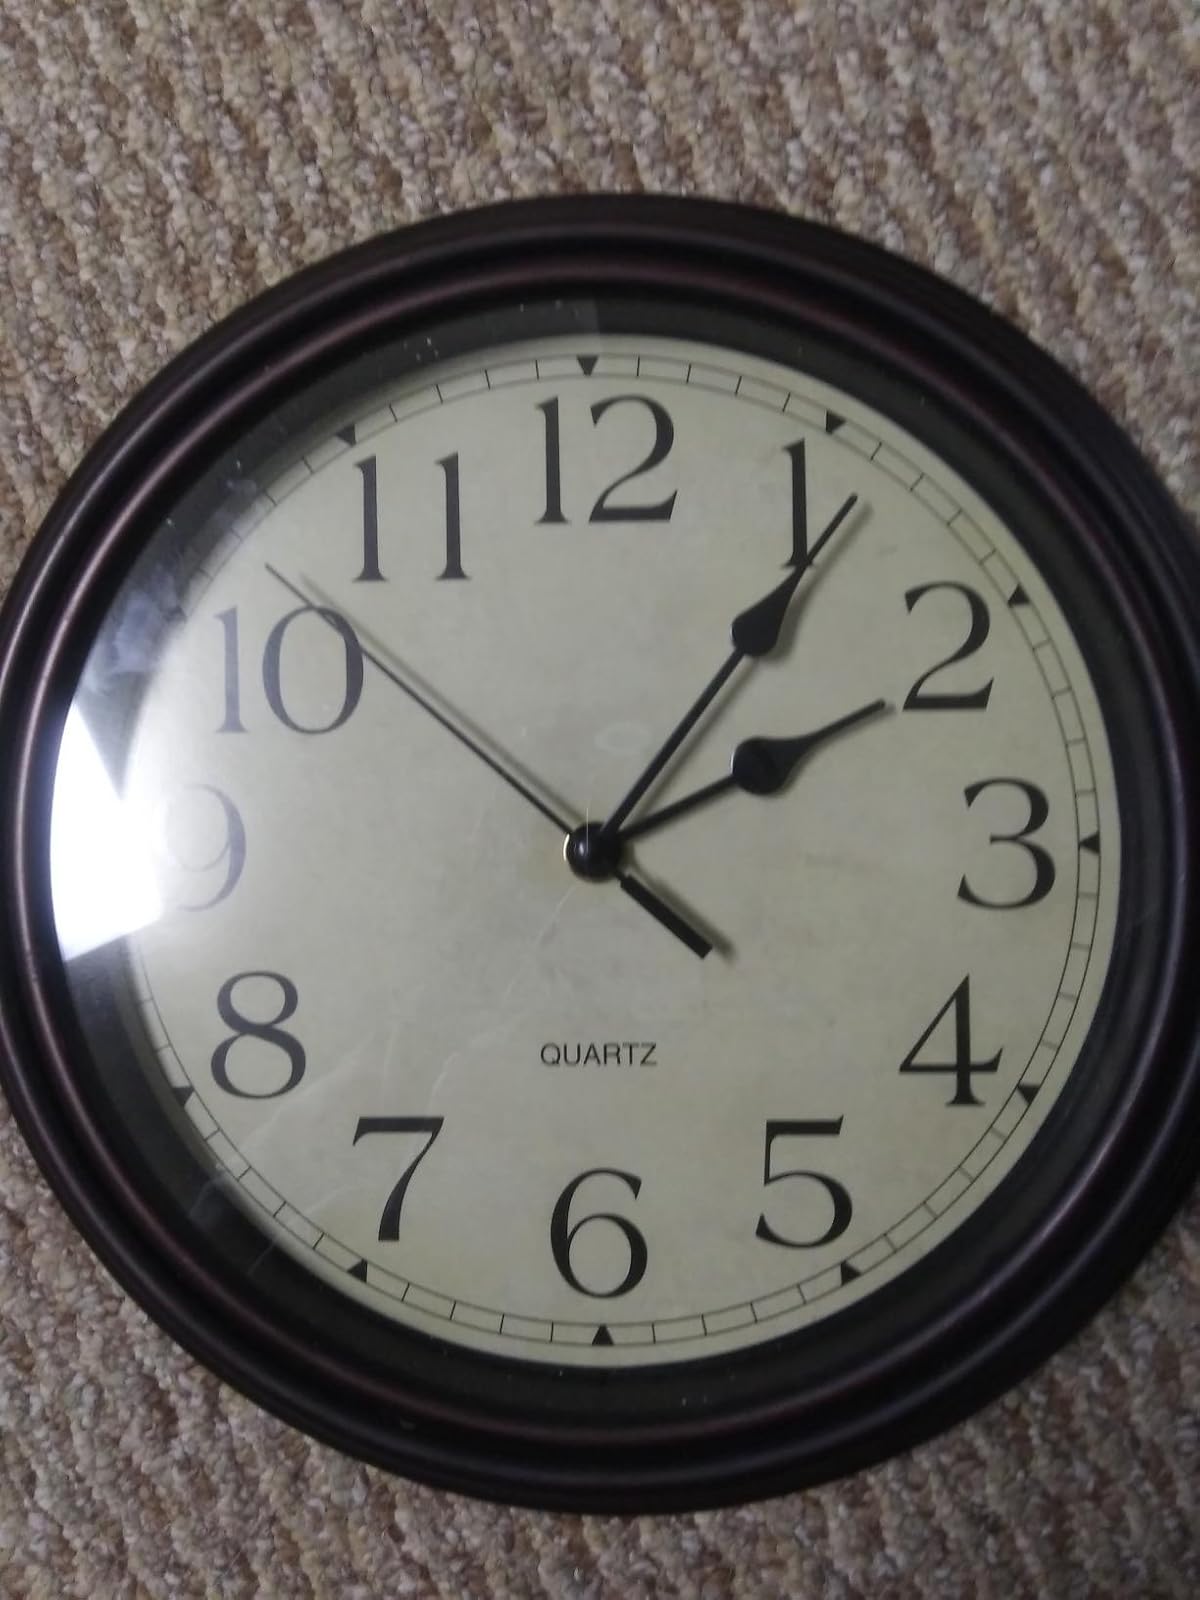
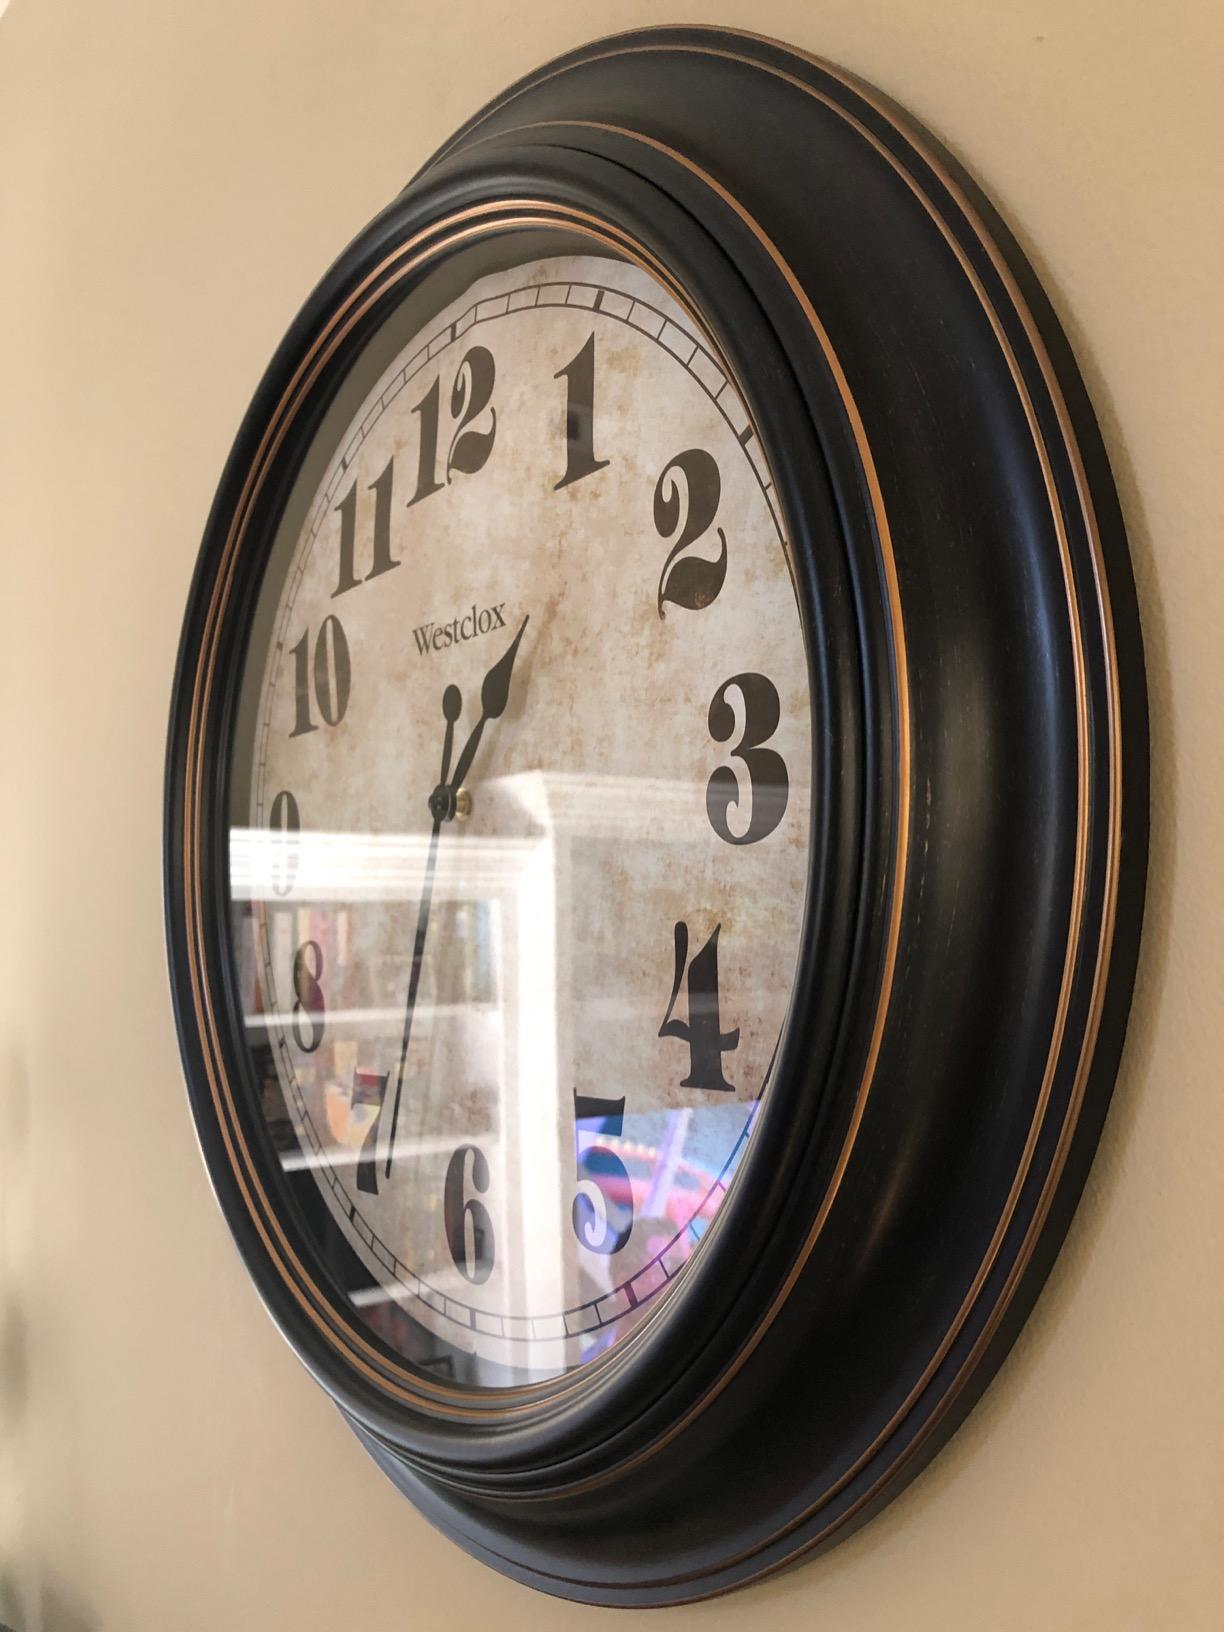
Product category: clock
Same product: no